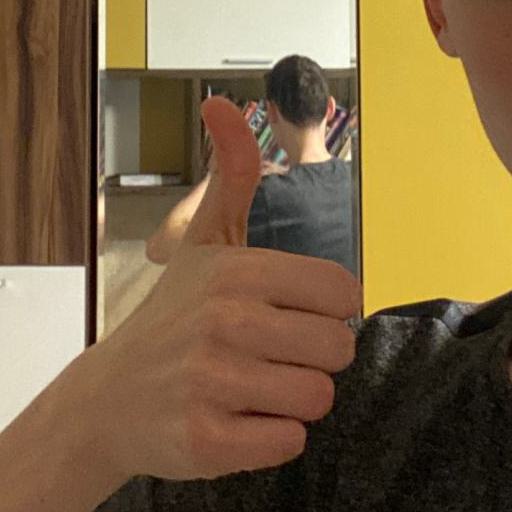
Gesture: like